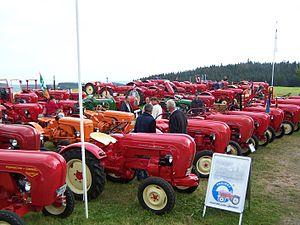
Porsche est un constructeur d'automobiles de sport allemand. La société fut fondée en 1931 par Ferdinand Porsche, puis reprise par son fils Ferry Porsche. Ferdinand Porsche est l'ingénieur qui créa la première Volkswagen. Les principales usines du constructeur, situées à Leipzig et à Zuffenhausen, en Allemagne, comptaient plus de 17 000 salariés en 2012.